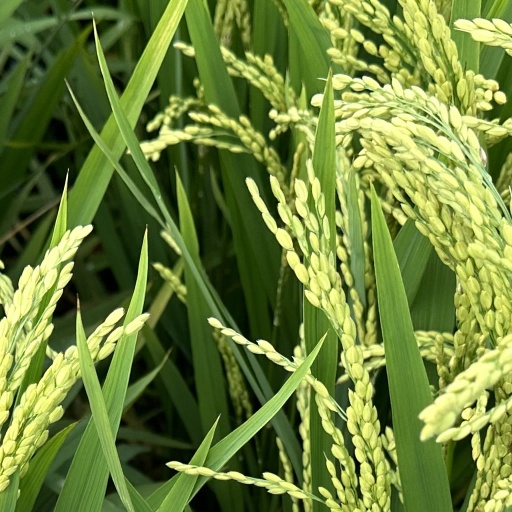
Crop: rice